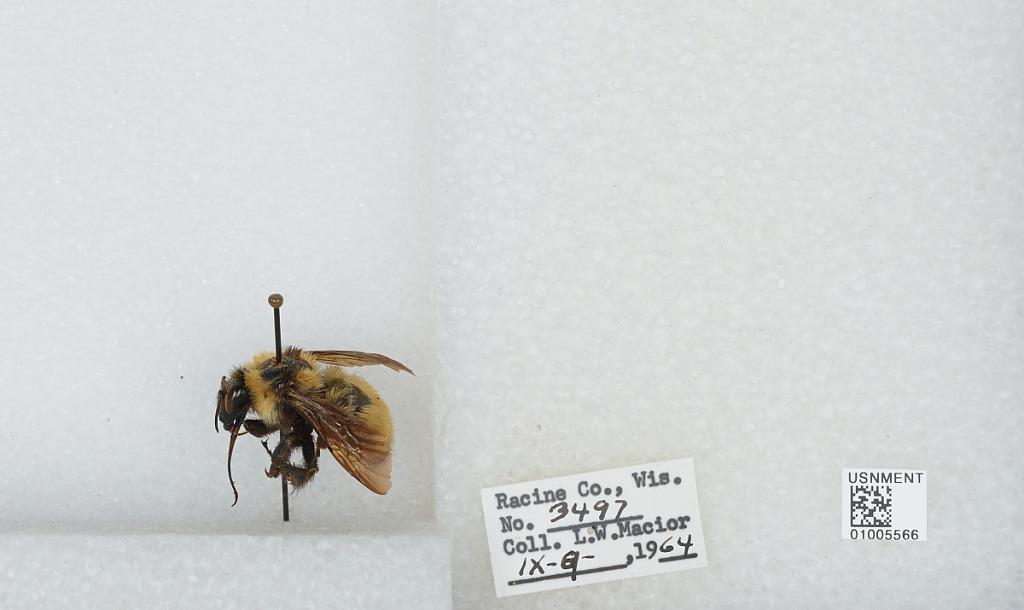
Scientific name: Bombus (Fervidobombus) fervidus fervidus (Fabricius)
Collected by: L. Macior
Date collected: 1964-9-9
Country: United States
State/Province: Wisconsin
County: Racine
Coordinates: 42.78, -87.76